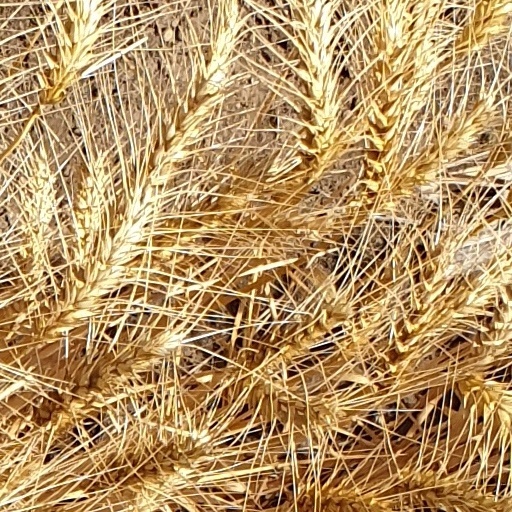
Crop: wheat